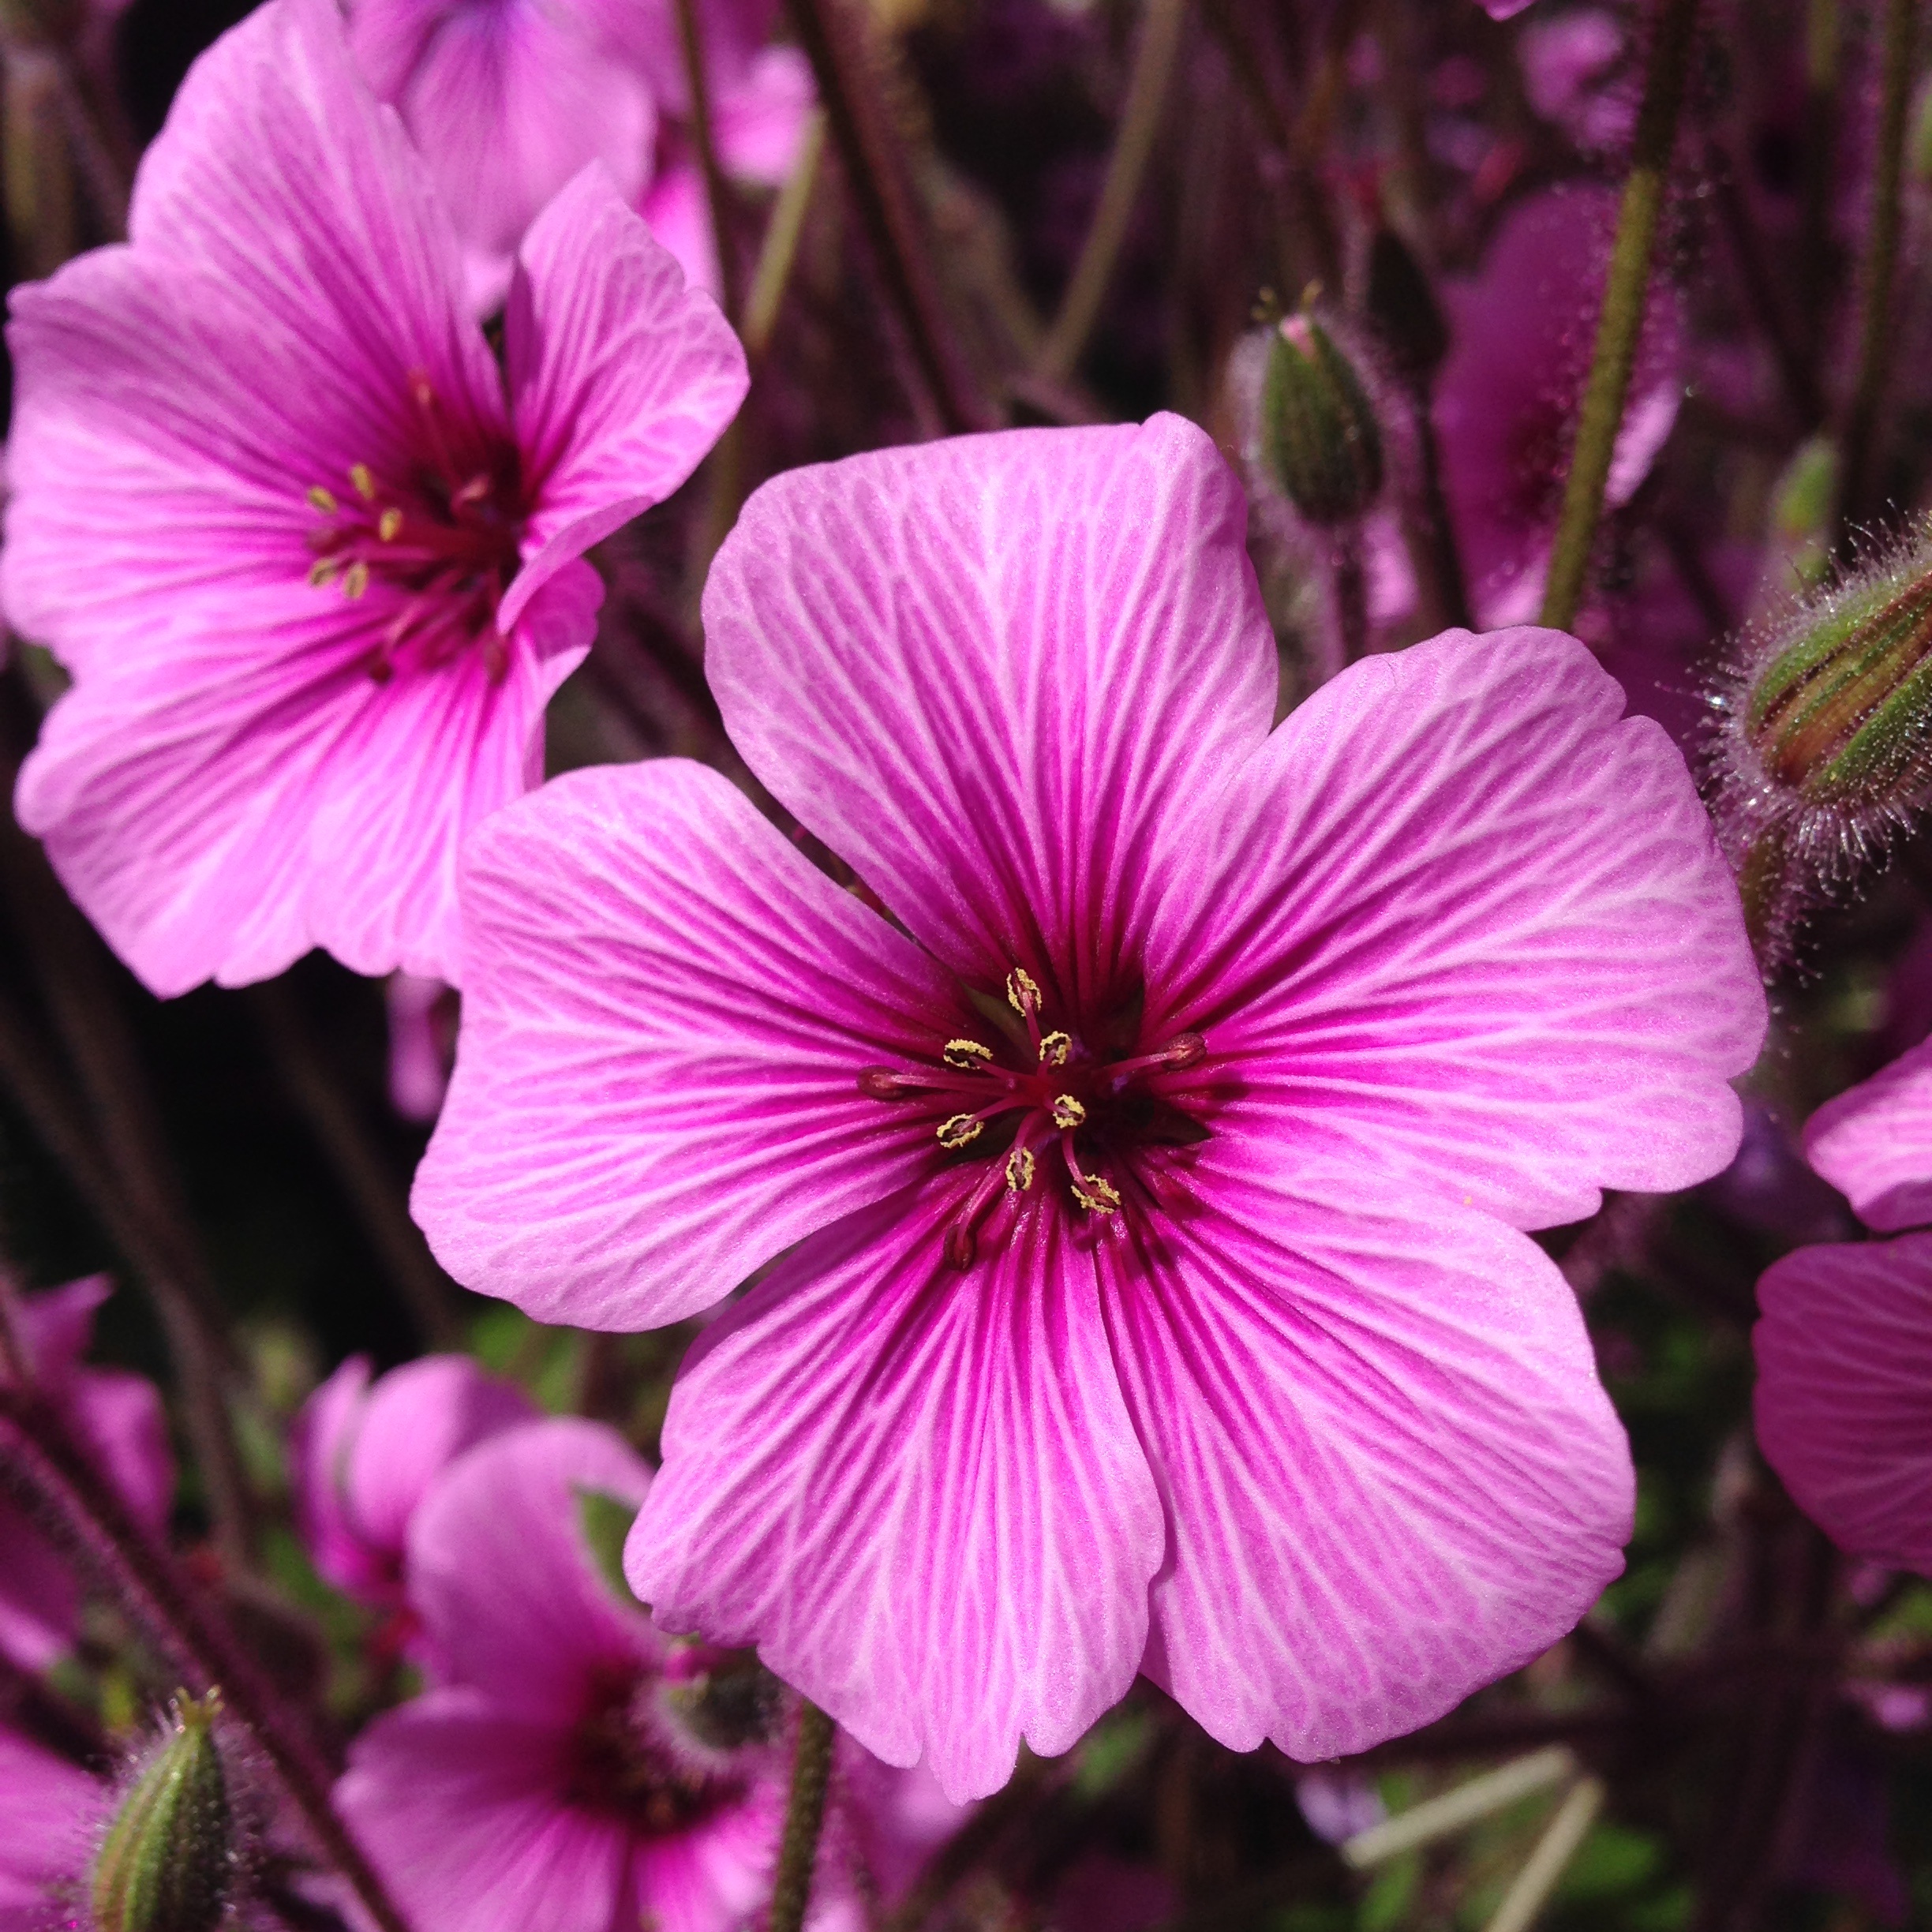
plant, flower, petal, spring, pink, flora, wildflower, geranium, macro photography, pink flowers, flowering plant, geraniaceae, pink evening primrose, geranium cinereum, annual plant, land plant, violet family, geraniales